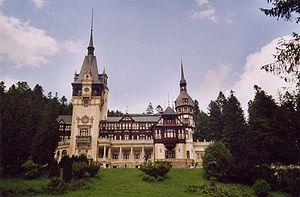
L’histoire de la Roumanie, en tant qu'État moderne, ne commence réellement qu'avec la création des Principautés unies de Moldavie et de Valachie en 1859. Cependant, l'histoire des pays où évoluent les roumanophones remonte à l'Antiquité et comprend des territoires plus vastes que la Roumanie actuelle.